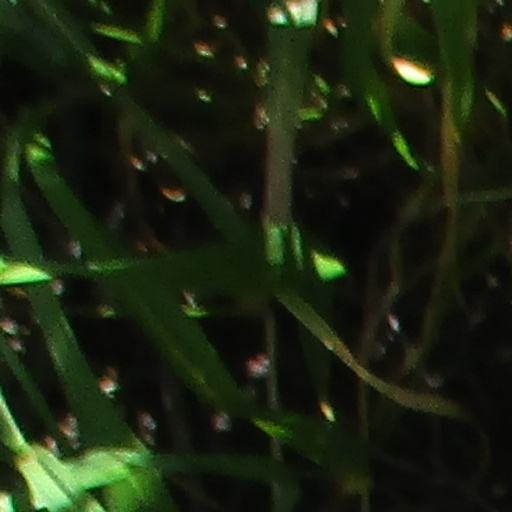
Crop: wheat